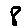
Label: 8